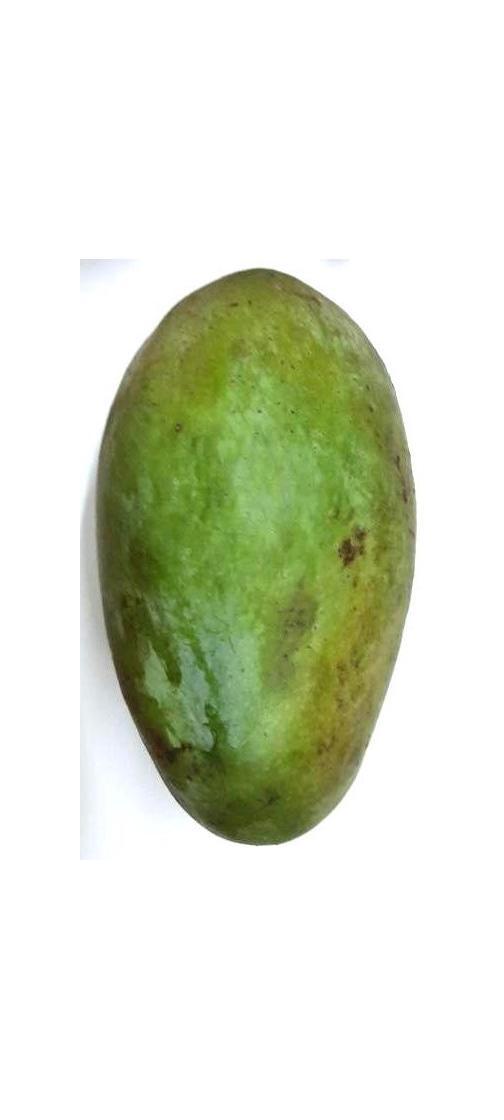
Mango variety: Fazli Classic